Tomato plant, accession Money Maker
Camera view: horizontal (90 deg, fisheye); turntable rotation: 120 degrees
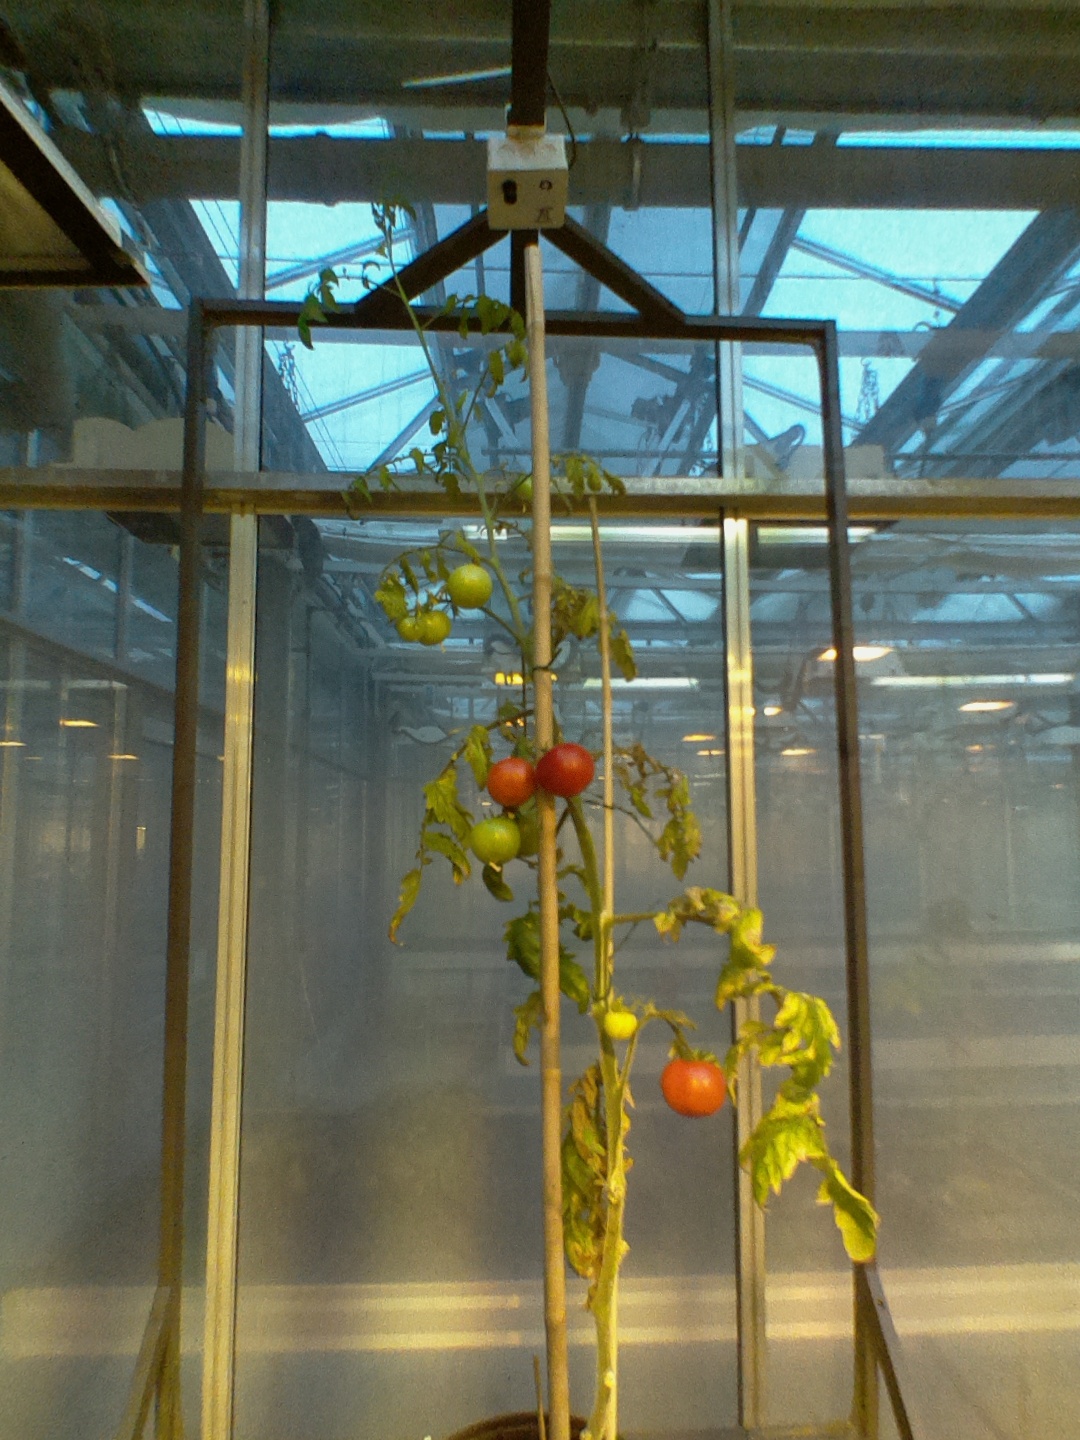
BBCH growth stage 83: 30%-40% of fruits show typical fully ripe color